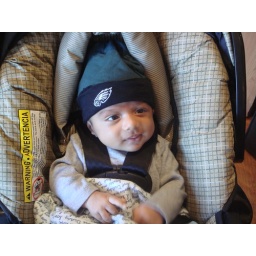
Yeah, I'm cute in this hat